List of France national football team hat-tricks

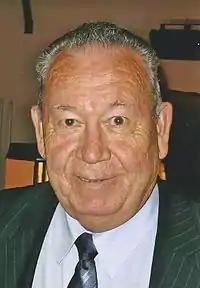
Just Fontaine, scorer of five hat-tricks for France.

Since France's first international association football match in 1904, there have been 26 occasions when a French player has scored three or more goals (a hat-trick) in a game. The first hat-trick was scored by Eugène Maës against Italy in 1912. The record for the most goals scored in an international by a French player is five, which has been achieved on two occasions: by Maës against Luxembourg in 1913, and by Thadée Cisowski against Belgium in 1956.